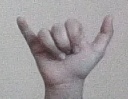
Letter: ya